March 2012 Damascus bombings

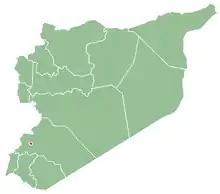
Damascus highlighted within Syria

The March 2012 Damascus bombings were two large car bombs that exploded in front of the air intelligence and criminal security headquarters in the Syrian capital of Damascus. At least 27 people were reported killed and over a 140 injured in the fourth major bombing since the beginning of Syrian revolution and the second in the city. As in previous cases, the opposition blamed the government for orchestrating attacks, while the government placed the blame on terrorists and foreign groups.